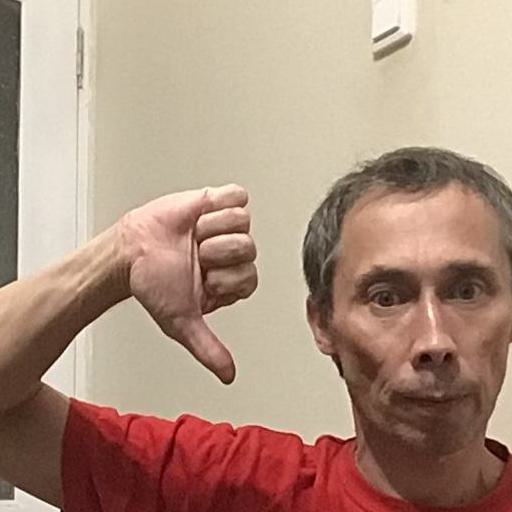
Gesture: dislike